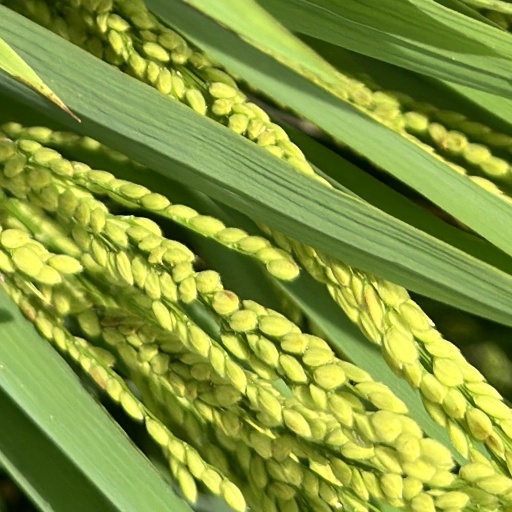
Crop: rice